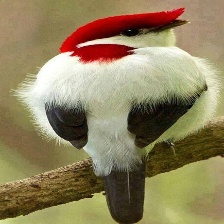
Species: ARARIPE MANAKIN
Scientific name: ANTILOPHIA BOKERMANNI